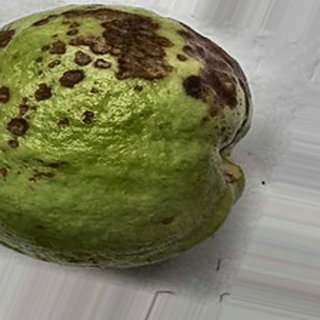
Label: guava_anthracnose